Isaac Isaacs

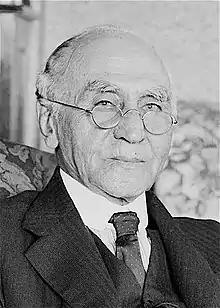
Isaacs in 1936

Sir Isaac Alfred Isaacs, (6 August 1855 – 11 February 1948) was an Australian lawyer, politician, and judge who served as the ninth Governor-General of Australia, in office from 1931 to 1936. He had previously served on the High Court of Australia from 1906 to 1931, including as Chief Justice from 1930.